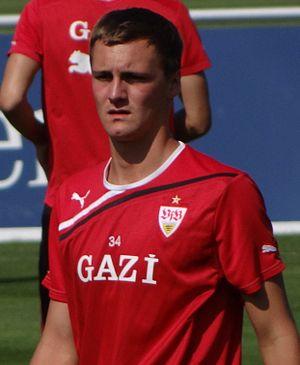
Patrick Bauer, né le 28 octobre 1992 à Backnang, en Allemagne, est un footballeur allemand évoluant au poste de défenseur avec le club de Preston North End.